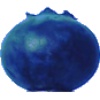
Label: Huckleberry 1